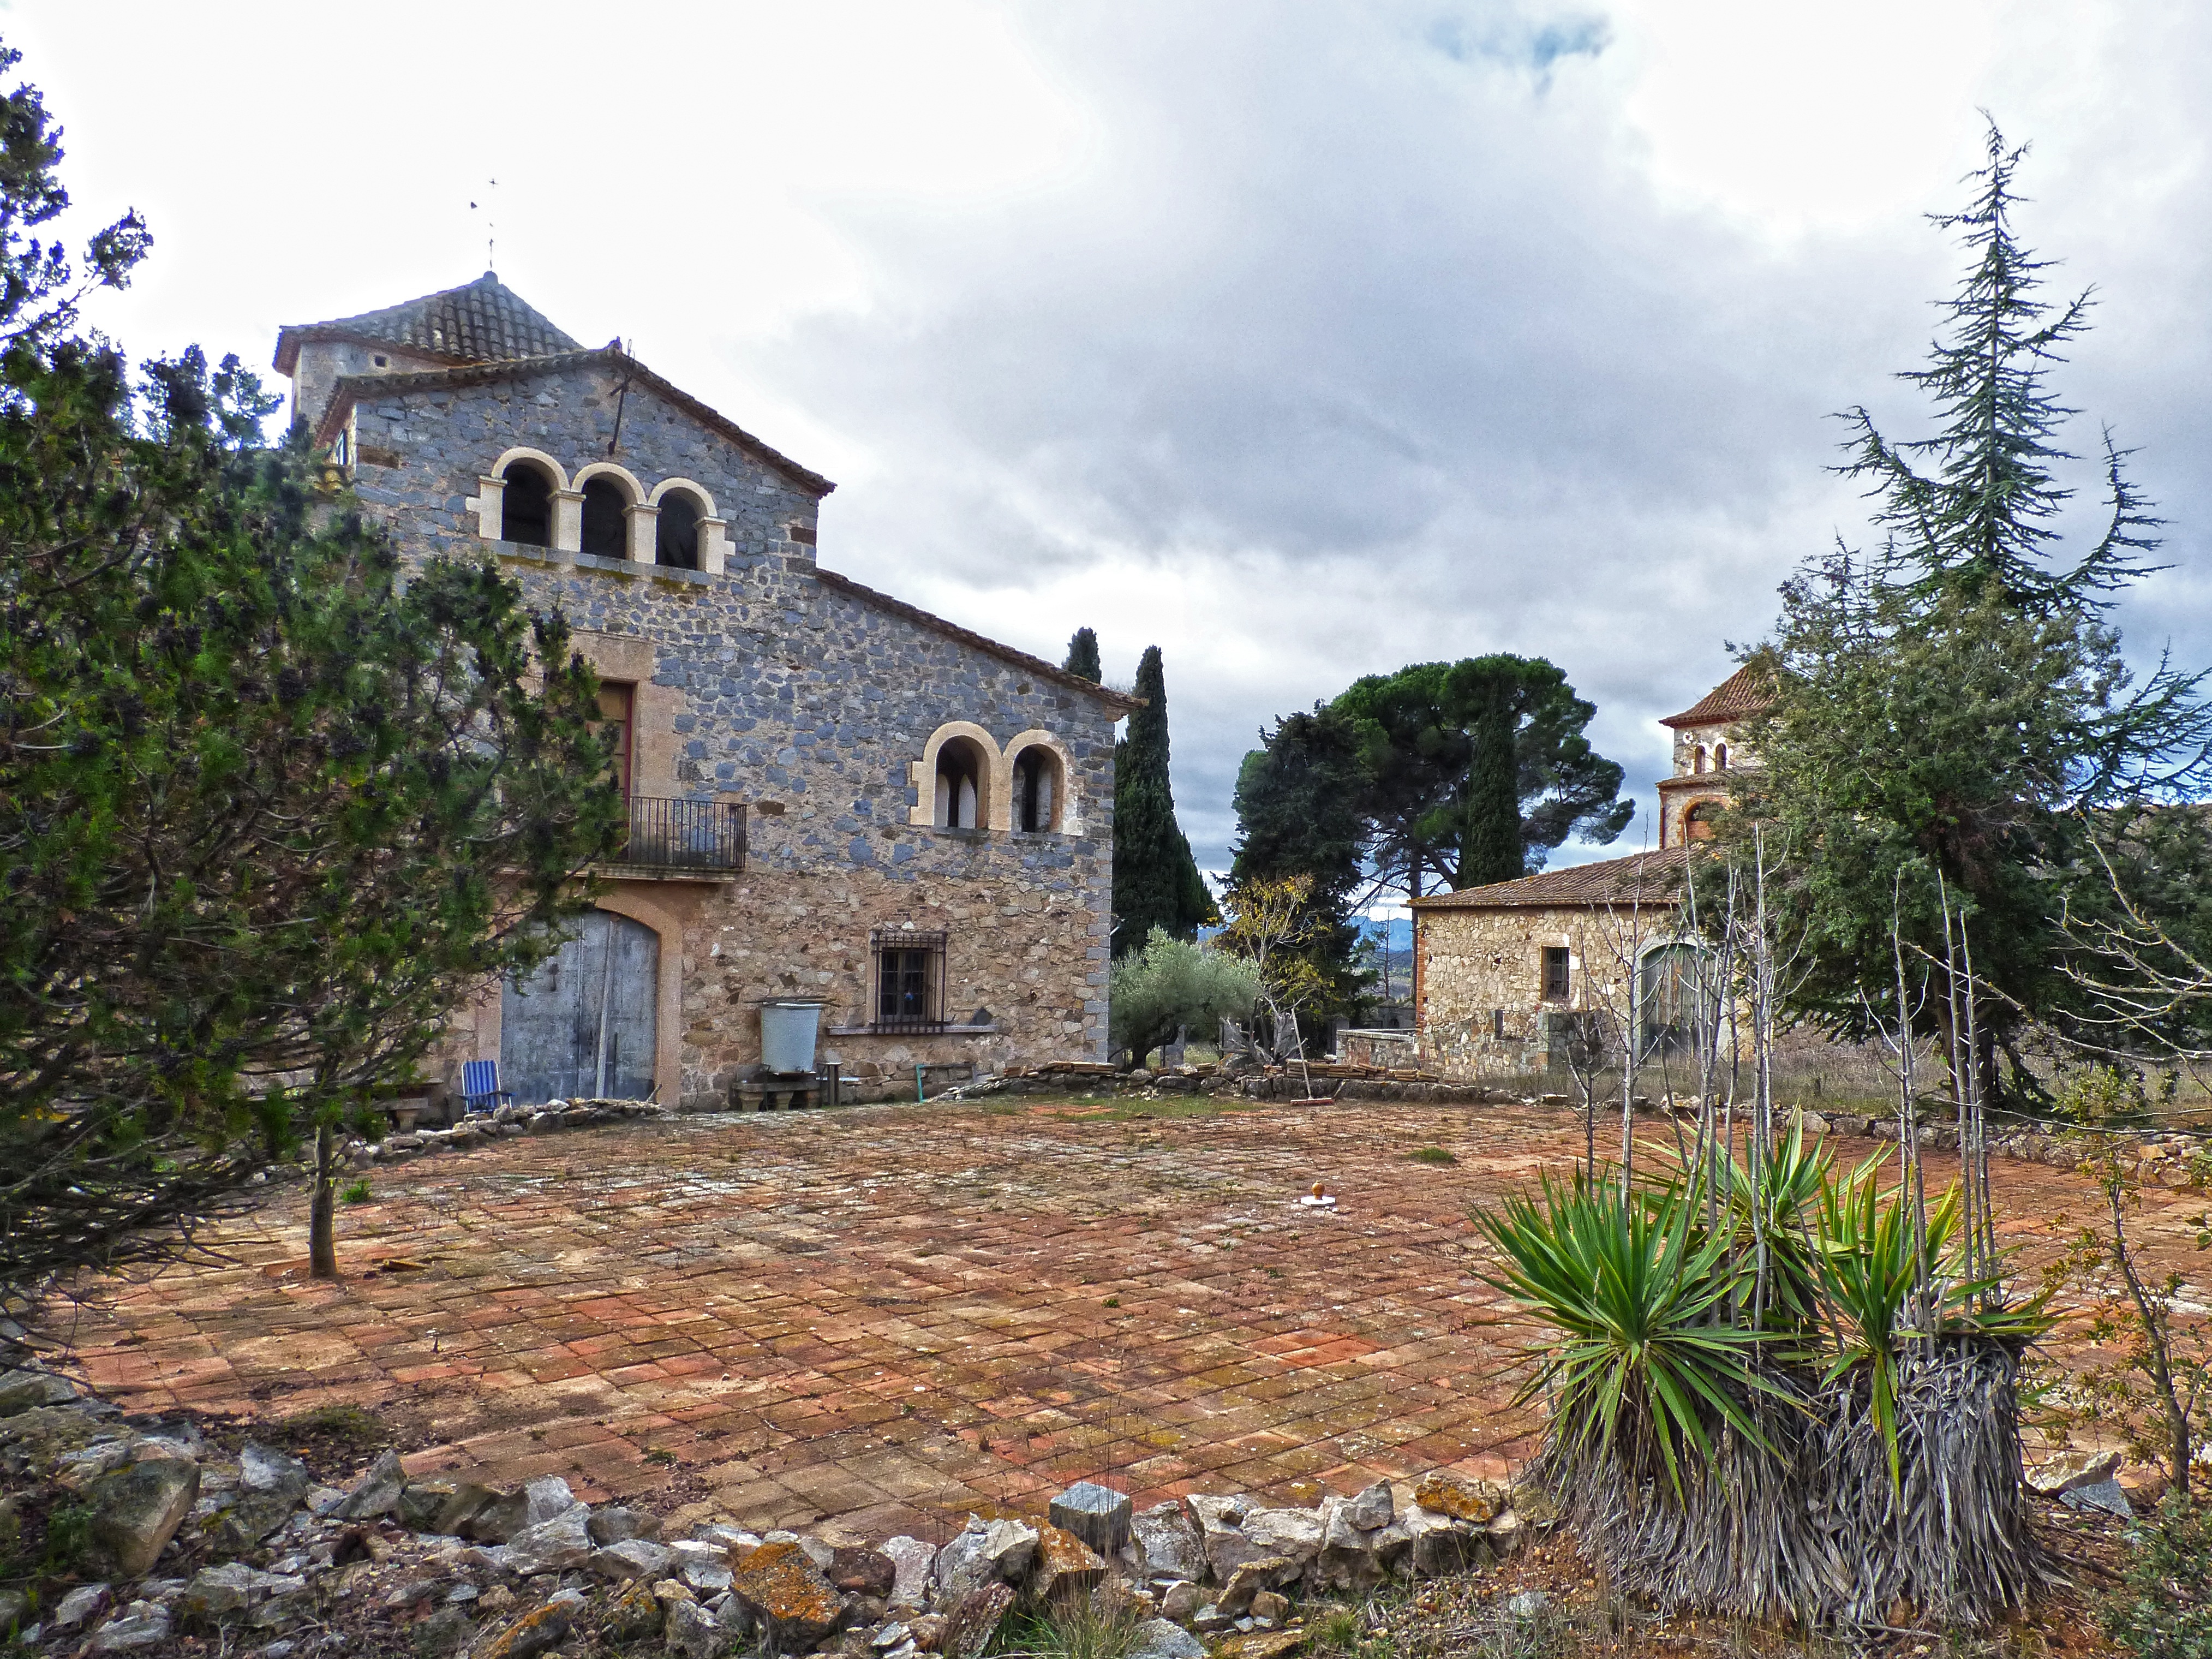
house, town, building, chateau, old, rustic, village, rural, cottage, abandoned, property, ruins, farmhouse, monastery, estate, was, rural area